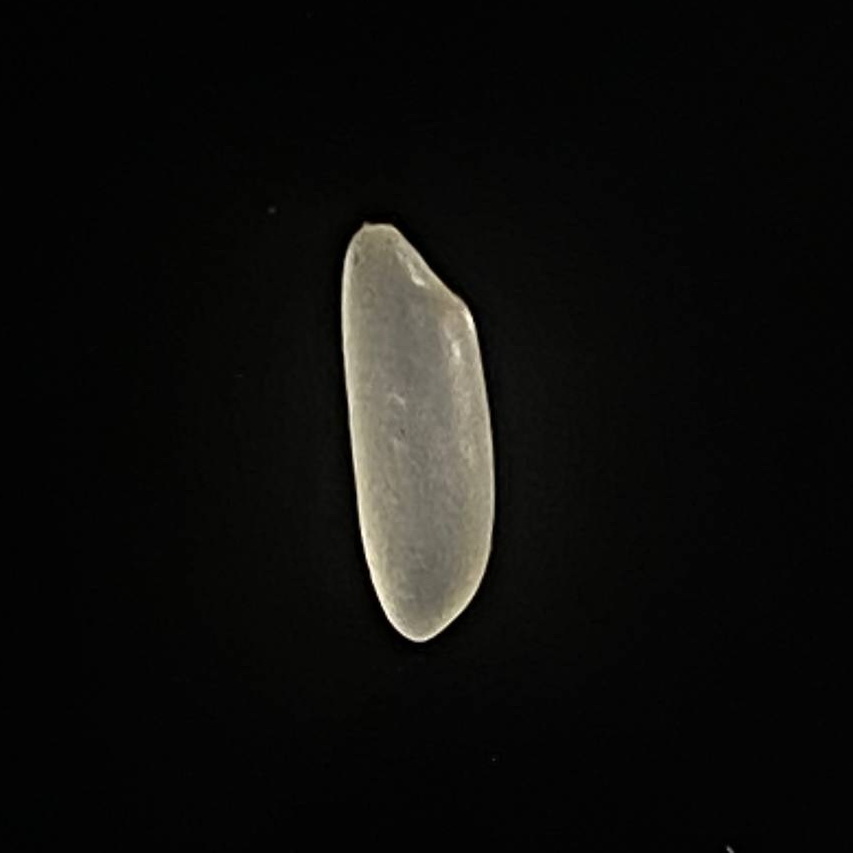
Rice variety: Najirshail